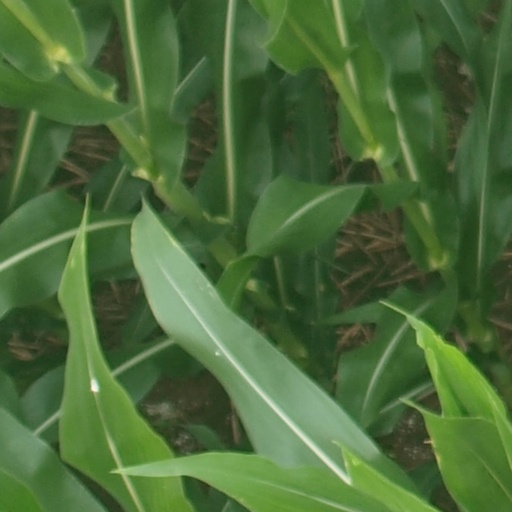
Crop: maize; corn